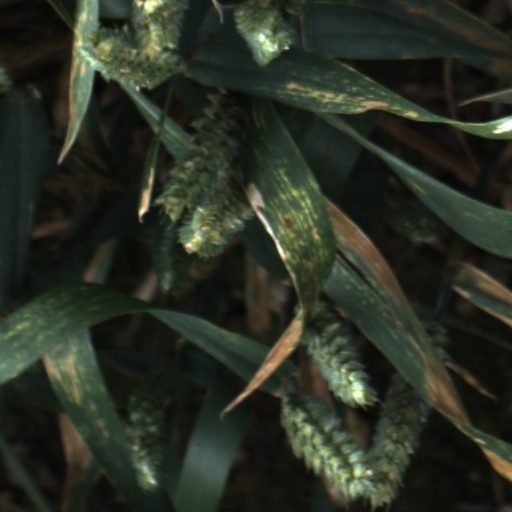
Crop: wheat